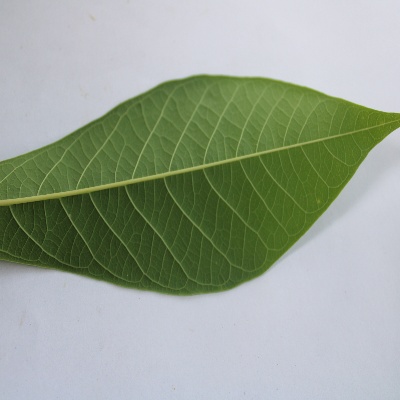
Crop: Cassava
Condition: healthy